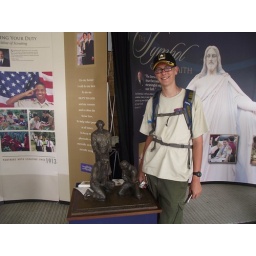
This Statue normally sits on the 20th Floor of the church administration building; in the office of the General Young Men's Presidency